Leptomeningeal collateral circulation

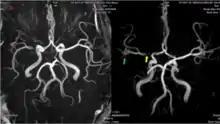
Middle cerebral artery angiography, showing stenosis

During an ischaemic stroke, blood flow through a cerebral artery is compromised. This frequently causes substantial injury to the area of the brain supplied by the artery, but not all of this territory is necessarily affected. A post mortem study of middle cerebral artery strokes demonstrated that the area of brain injury was often smaller than the total area supplied by the middle cerebral artery. Leptomeningeal collateral vessels from the anterior cerebral artery and posterior cerebral artery appeared to allow for perfusion of some brain tissue to persist, partially compensating for the loss of the major vessel. This compensatory effect is however usually inadequate to maintain a normal blood supply.